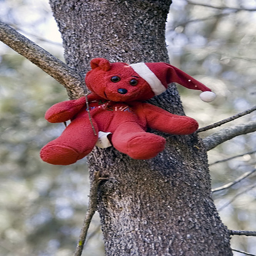
A red teddy bear with a Santa Claus hat on is hanging on a tree trunk.
a teddy bear stuck on a tree waiting for someone
A red stuffed bear perched on a tree.
The stuffed bear has been tied to the tree.
A small Christmas teddy bear is hanging on a tree.